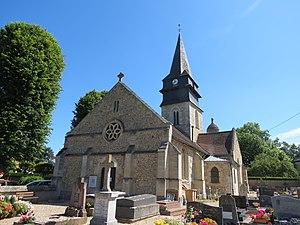
Église Saint Germain.
Heuqueville est une commune française située dans le département de l'Eure en région Normandie.